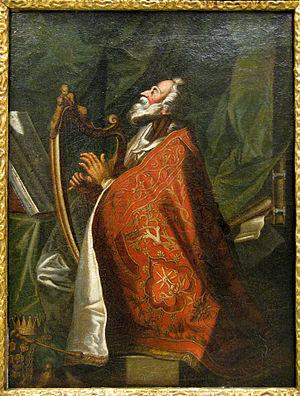
Gottlieb Welté est un peintre allemand né vers 1745-1749 à Mayence, mort le 17 décembre 1792 à Revel, en Estonie.